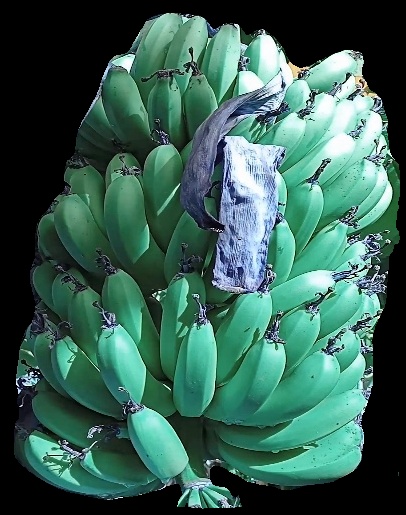
Variety: pachbale
Grade: grade1